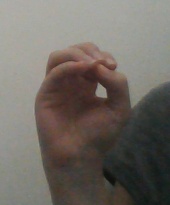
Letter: ha